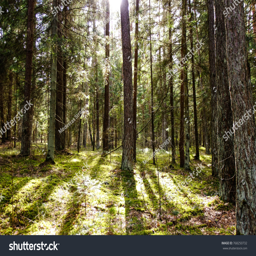
depth of green summer forest and sun rays going through the trees